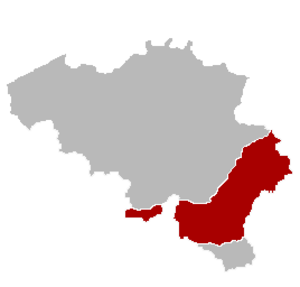
L’Ardenne est une région naturelle qui s'étend sur les territoires belge, français, luxembourgeois et allemand, située à l'est de la Meuse et de la Sambre et limitée au sud par les plaines de Lorraine et de Champagne. Le massif ardennais est une ancienne chaîne de montagnes.